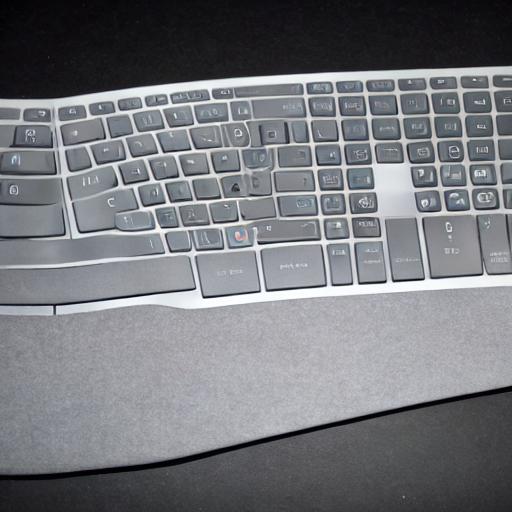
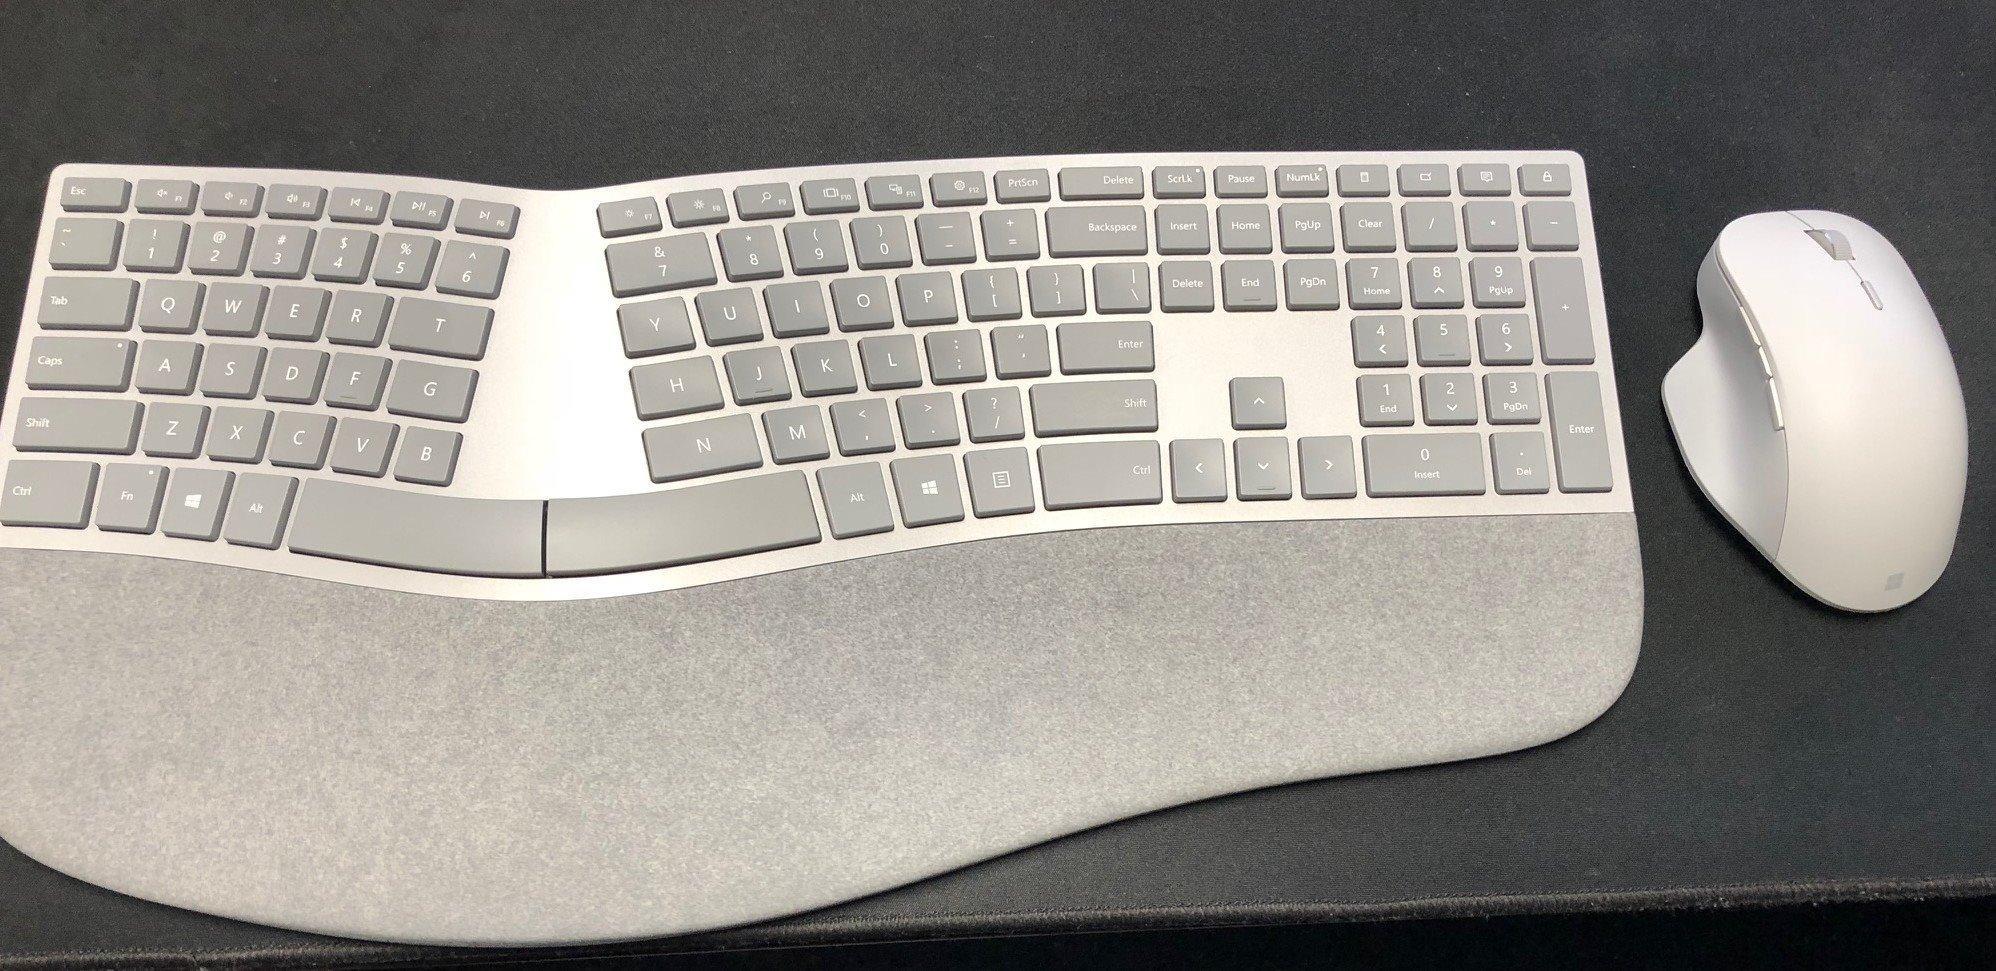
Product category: keyboard
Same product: no